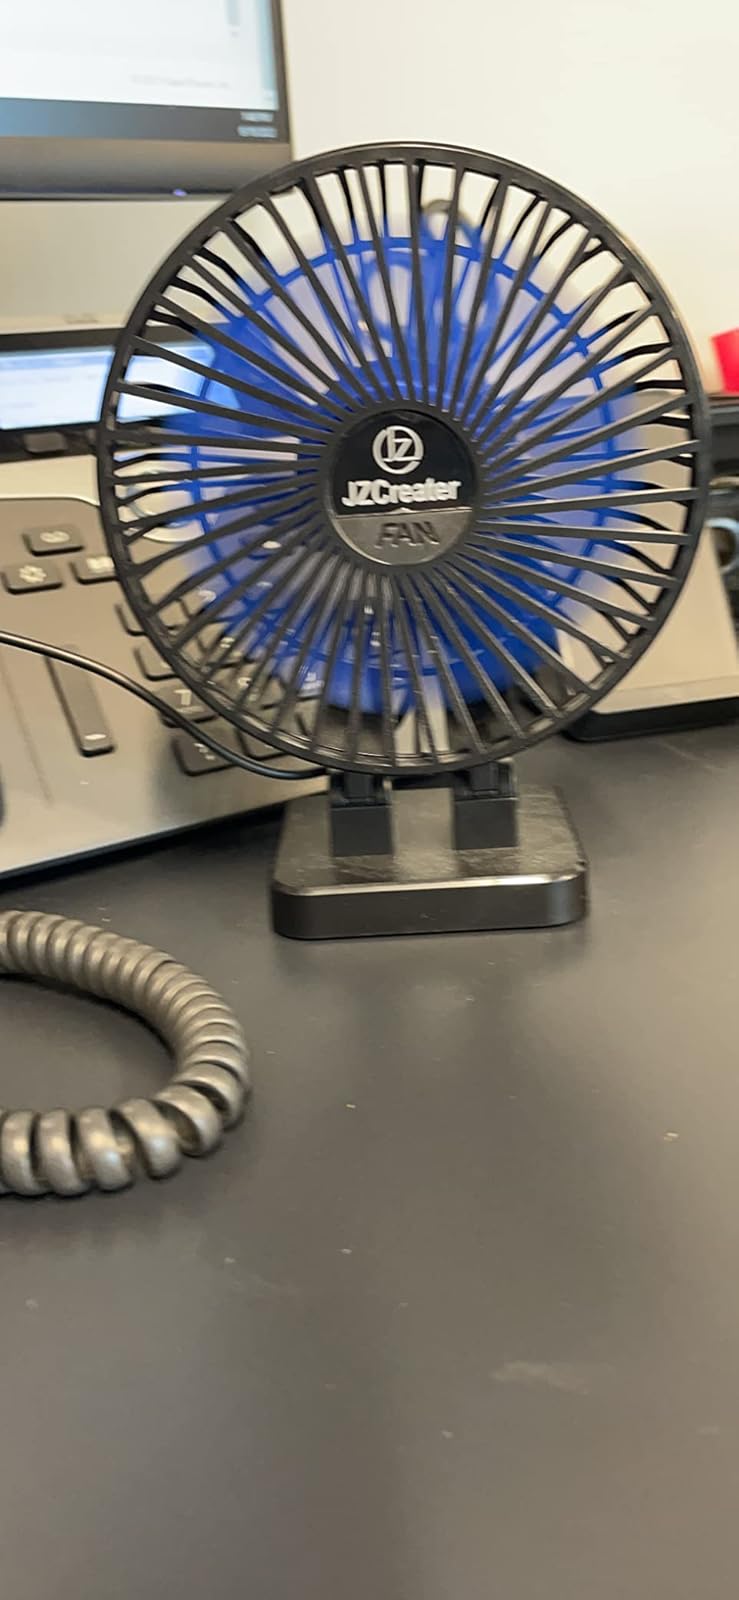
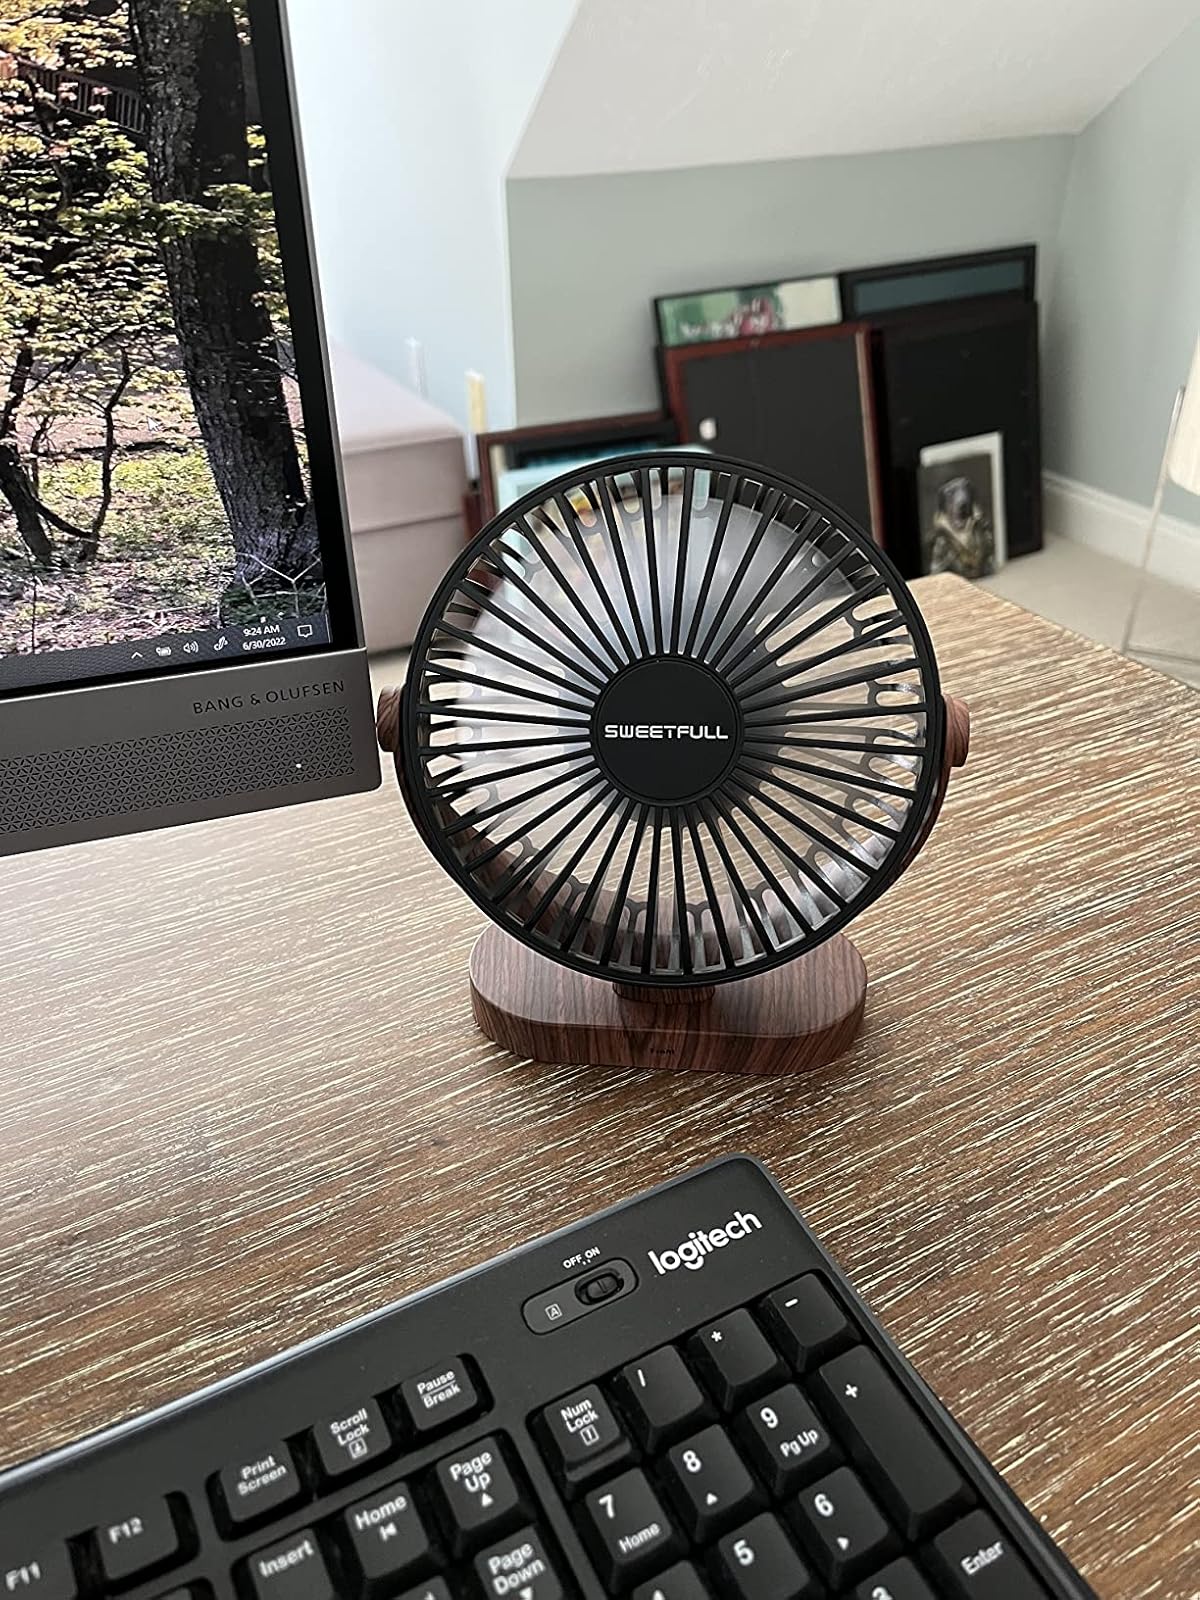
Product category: fan
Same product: no